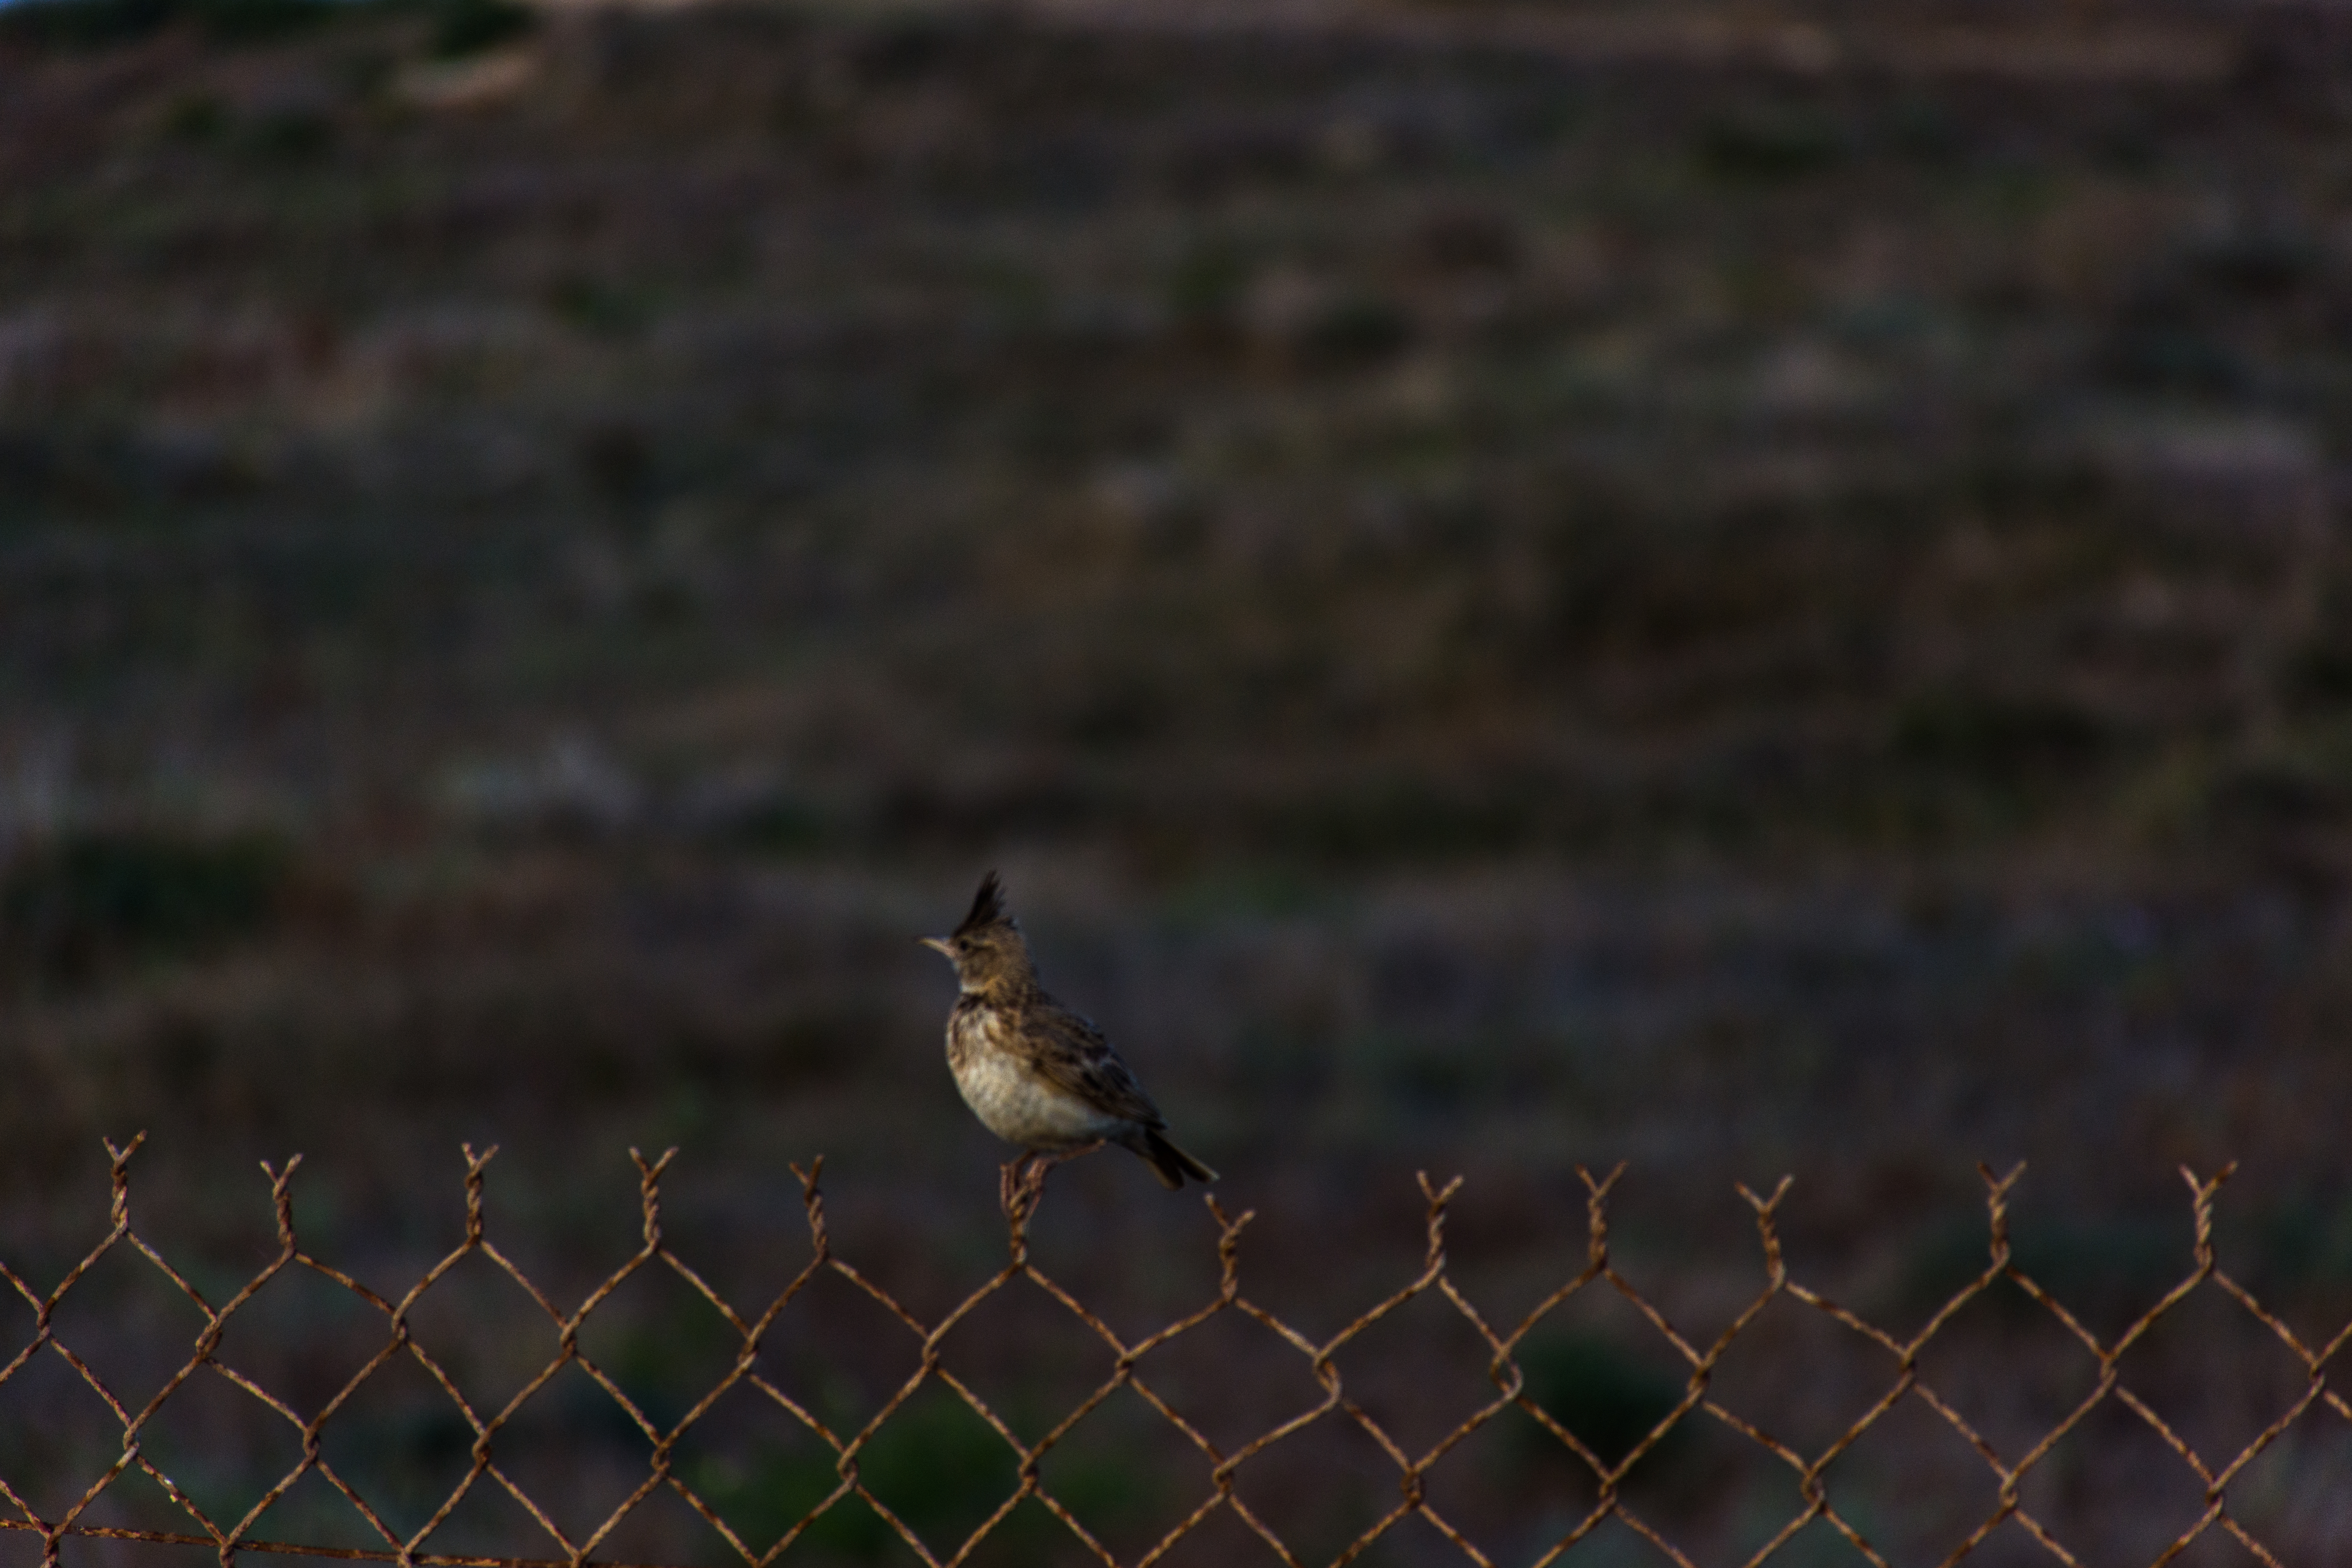
paphos, cyprus, coastline, rocks, blizzard, waves, sea, sunset, walk, birds, fence, tower, lighthouse, bird, wildlife, fauna, ecosystem, beak, morning, sky, old world flycatcher, ecoregion, tail, wing